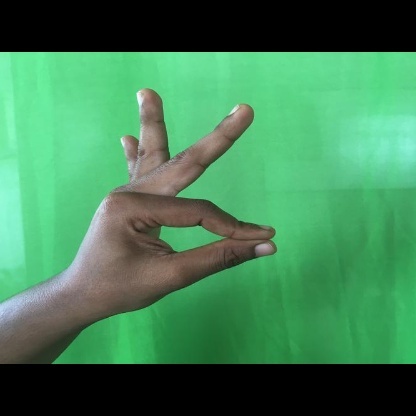
Mudra: Hamsasyam